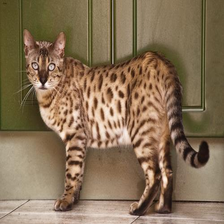
Species: cat
Breed: Bengal